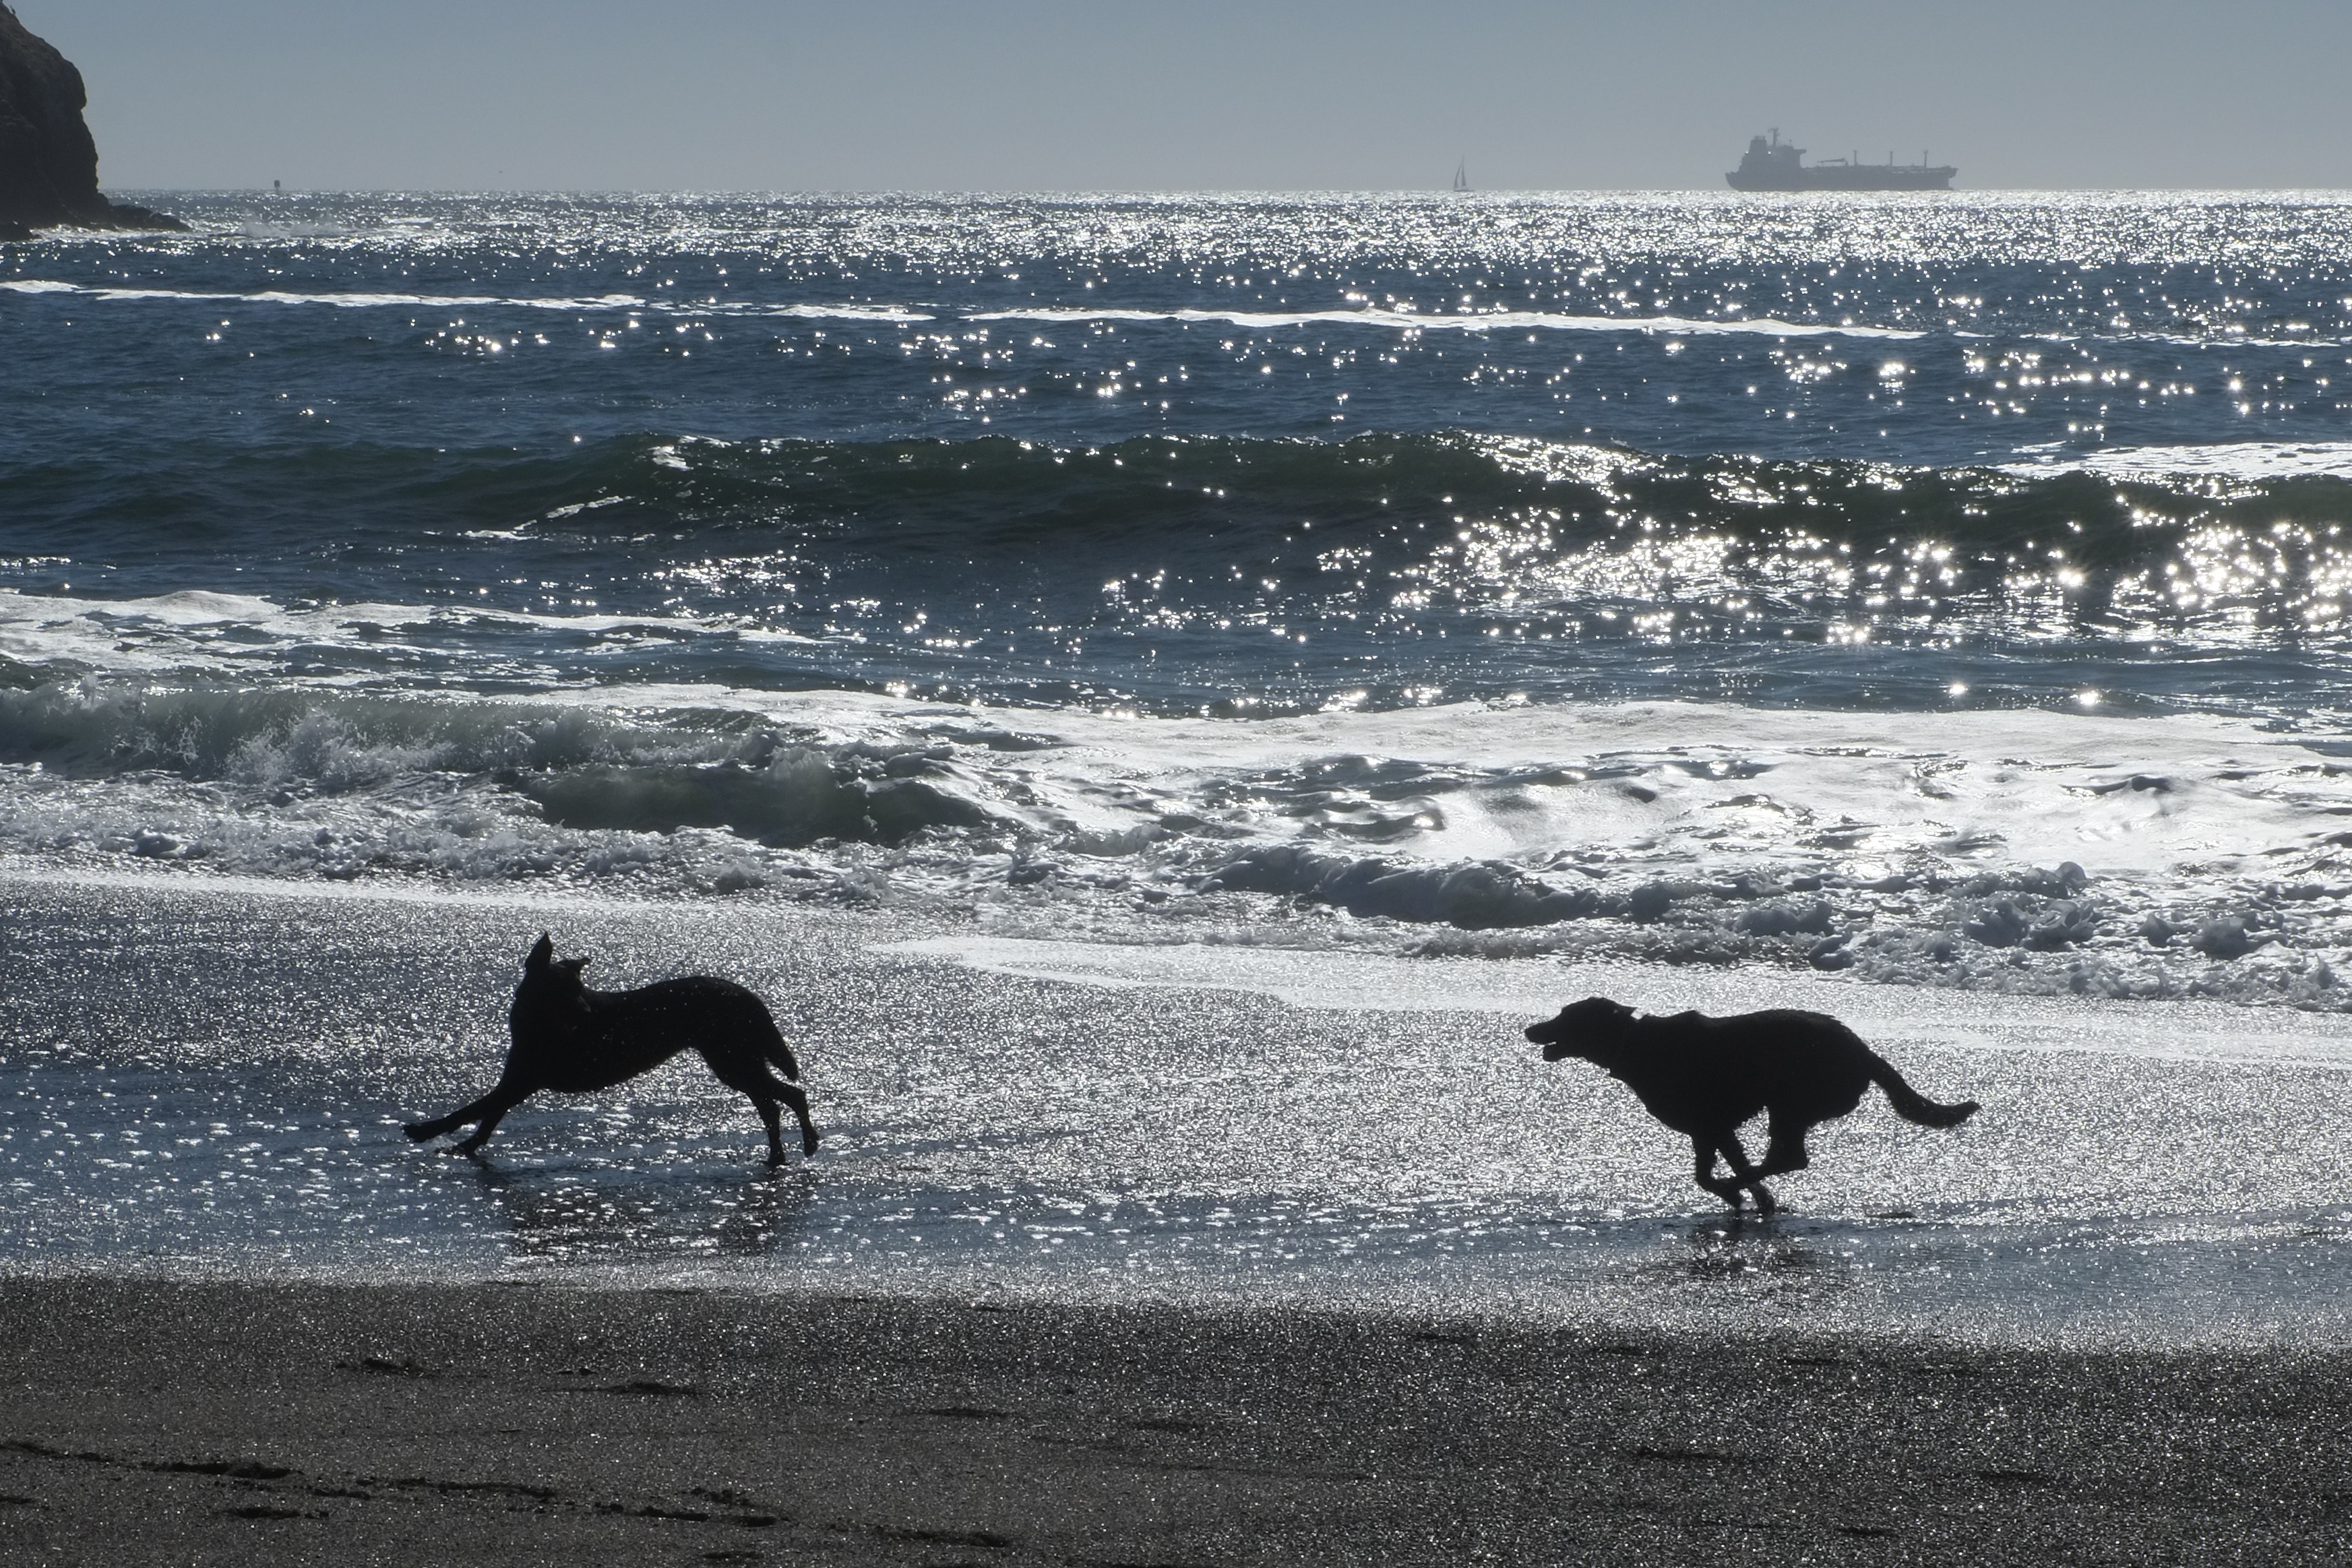
beach, sea, coast, ocean, winter, shore, wave, arctic, body of water, dog like mammal, wind wave